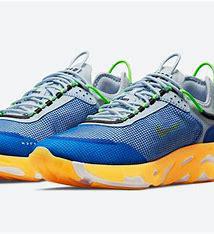
Brand: Nike
Model: React Live